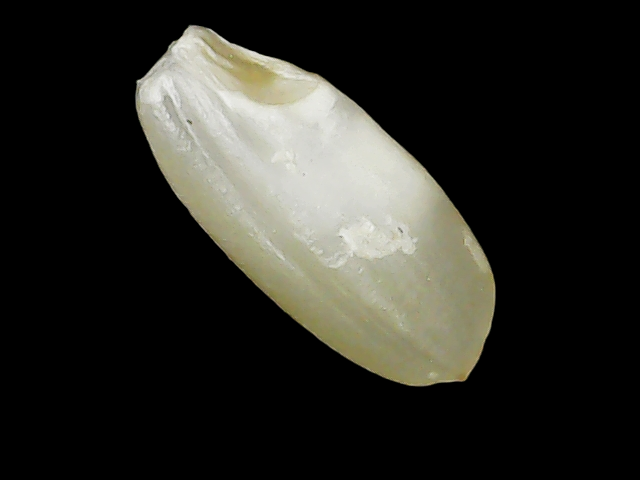
Rice variety: Binadhan10